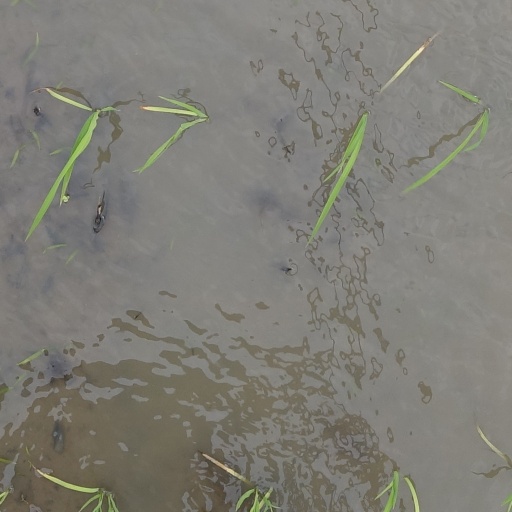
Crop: rice